Vestal, New York

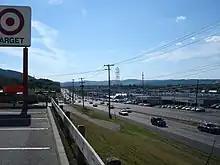
Retail along the Vestal Parkway

Vestal had been a stop, midway between Binghamton and Owego, on the Delaware, Lackawanna and Western's mainline, serving passenger trains such as the "Phoebe Snow."